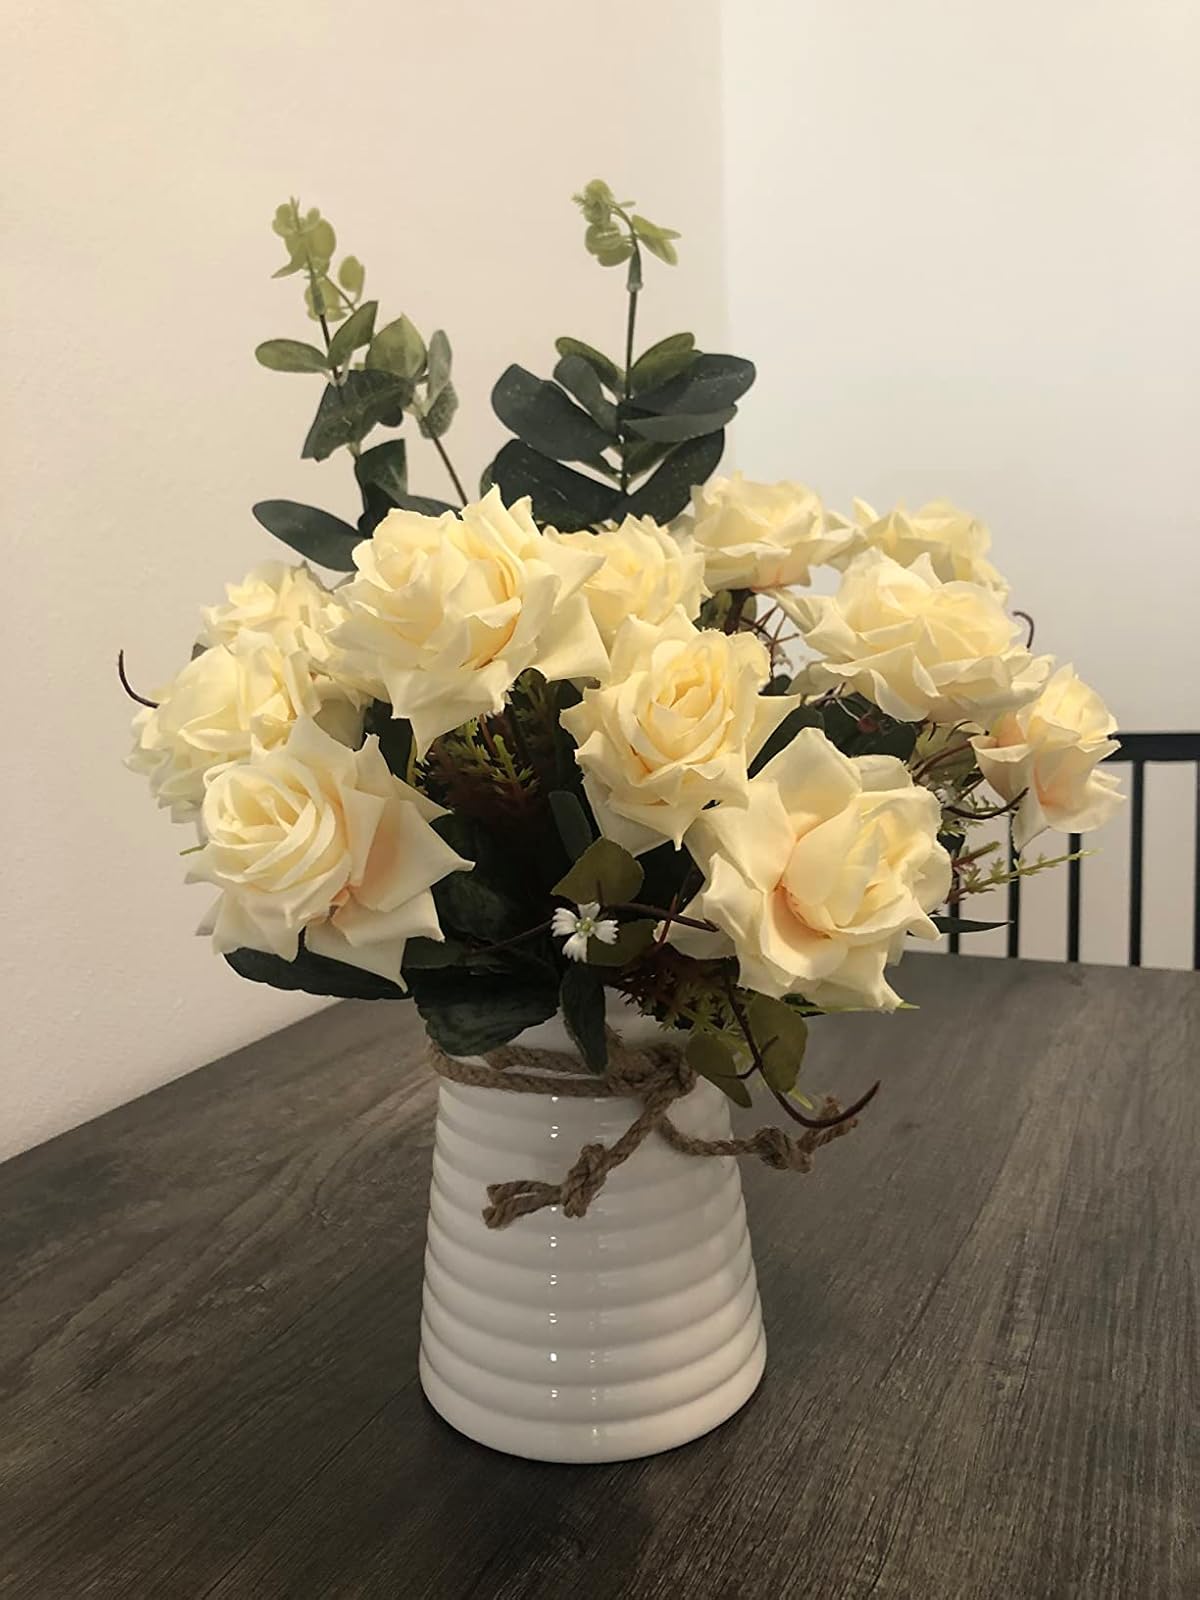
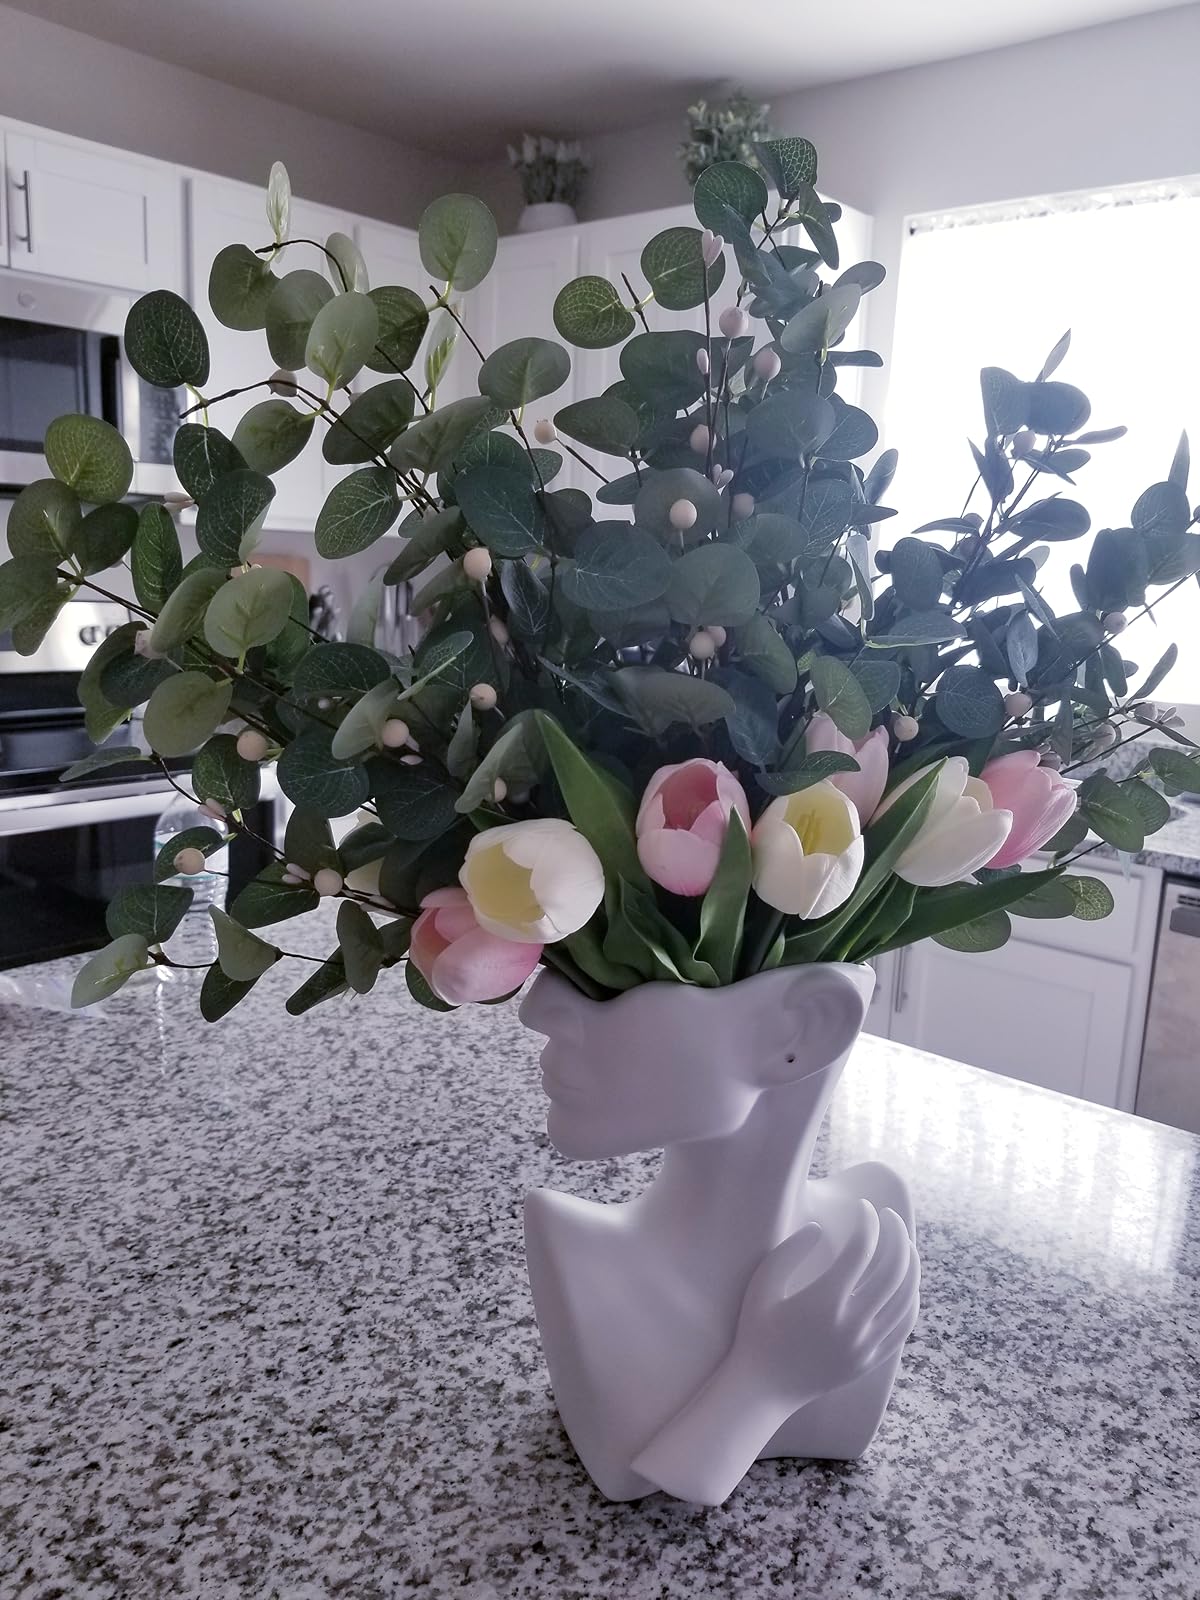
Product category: vase
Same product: no